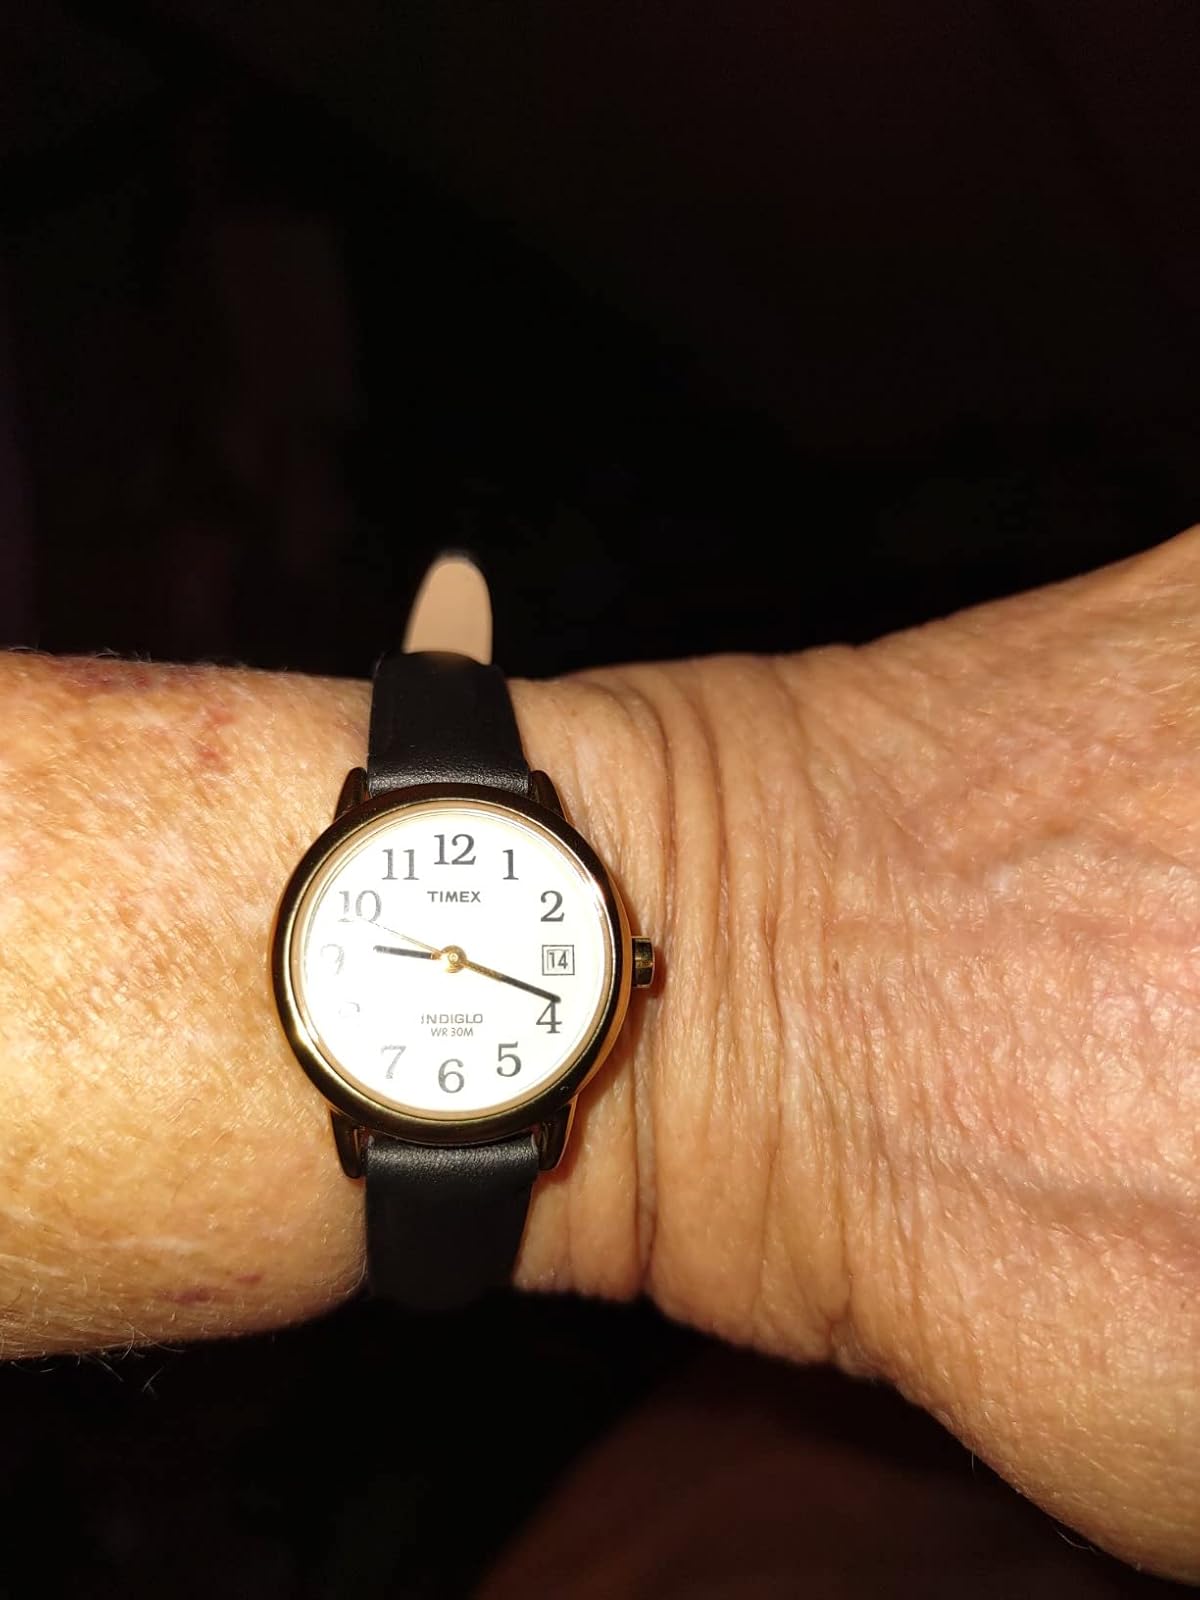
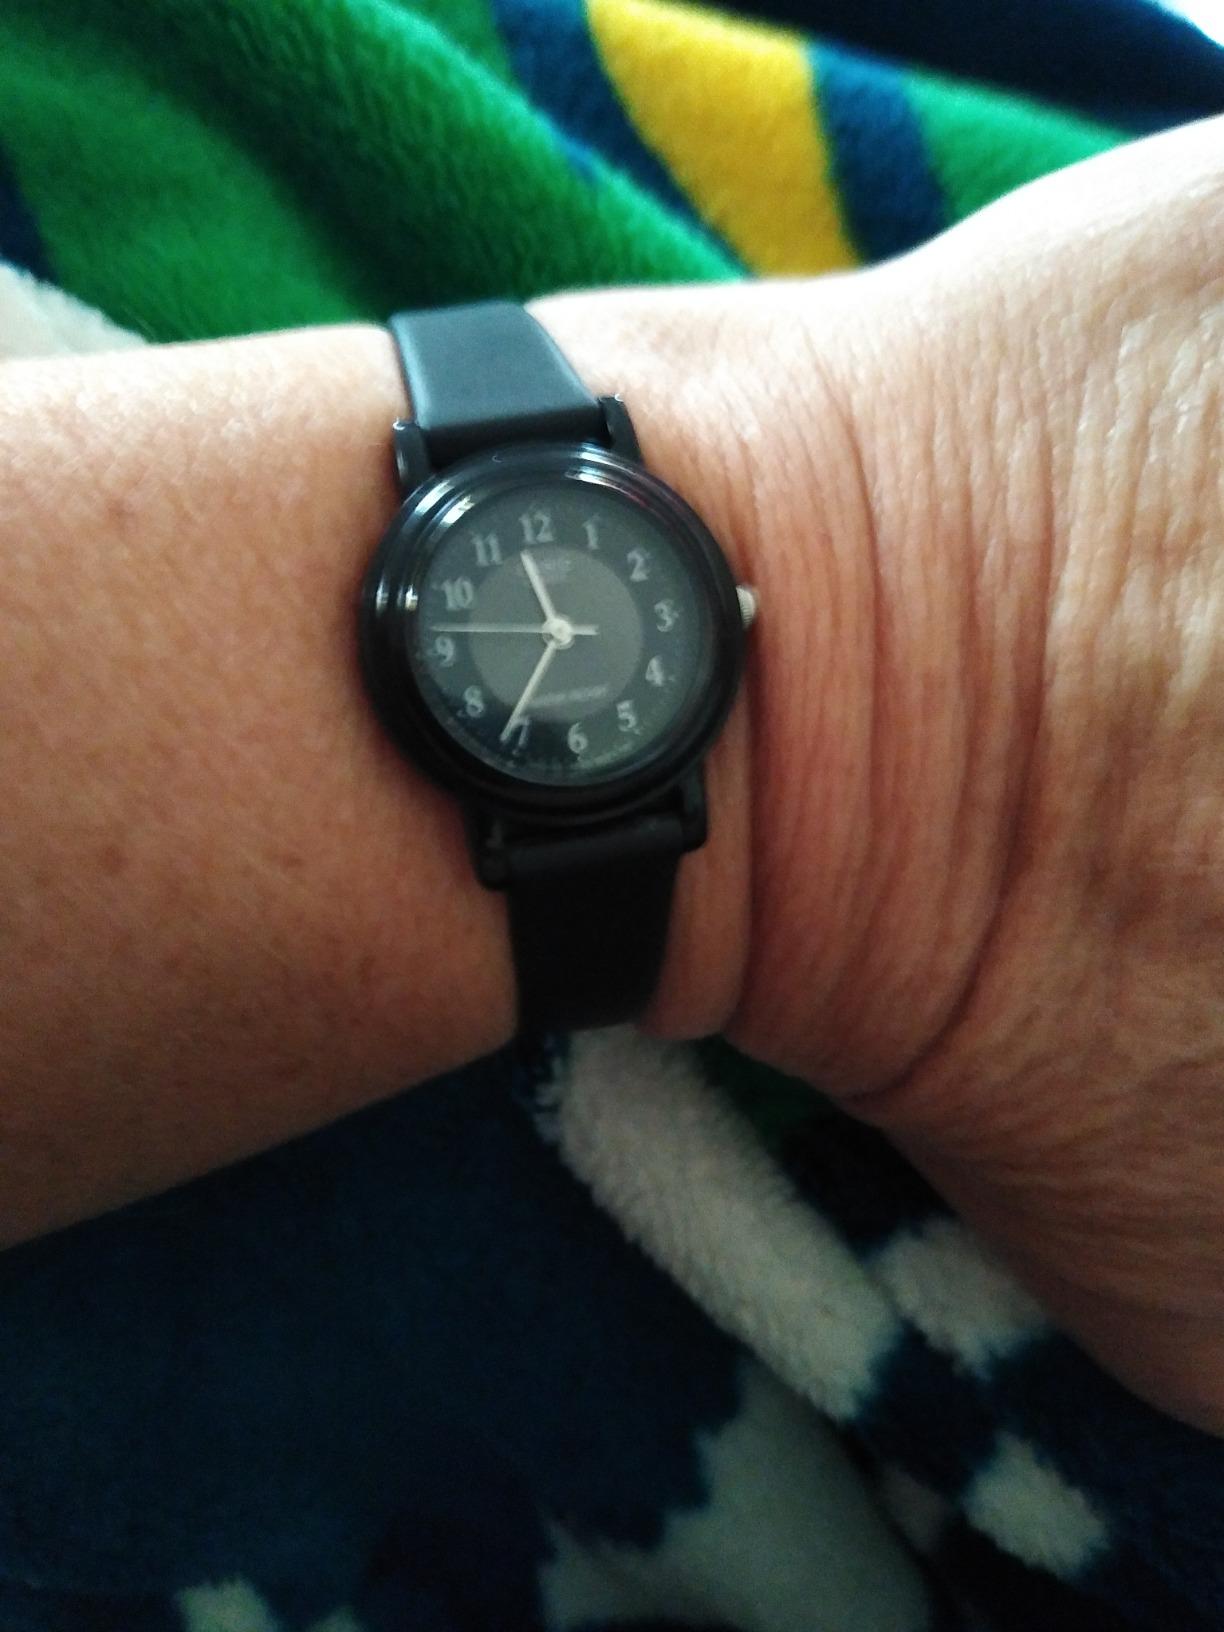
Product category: accessories_watch
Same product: no